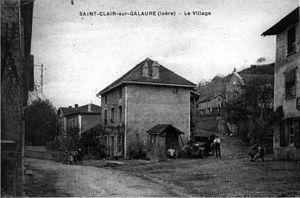
Saint-Clair-sur-Galaure est une commune française située dans le département de l'Isère en région Auvergne-Rhône-Alpes.